Describe the emotion expressed in this image:  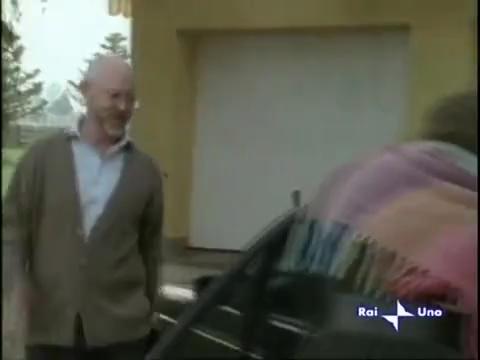
This person displays Fear, valence and arousal with high intensity.